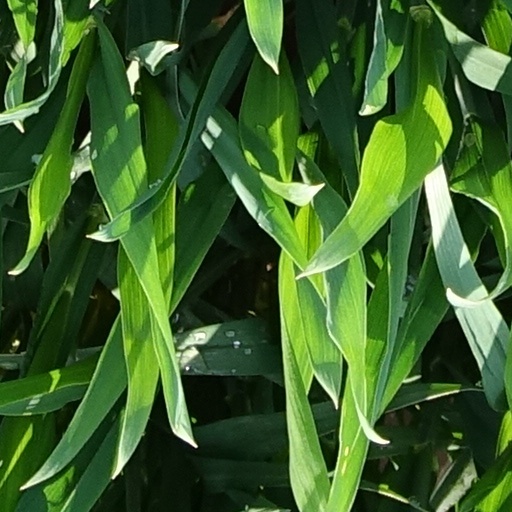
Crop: wheat